Bellfounding

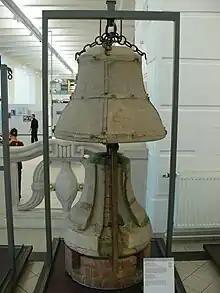
The "false bell" method. The core has a clay false bell shaped on it using strickle boards. The cope (at top) is moulded round the false bell to receive its imprint. Then the cope is lifted to remove the false bell, as shown here. The cope is then lowered back onto the core and the molten metal fills the void created.

An exact model of the inner face of the bell is built on a base-plate using porous materials such as coke, stone, or brick. It is then covered first with sand or loam (sometimes mixed with straw and horse manure) and clay to form a smooth profile. This is given a profile by means of the inner strickle board. It also known as the "false bell" and is then dried with gentle heat in a kiln.